Aldeburgh railway station

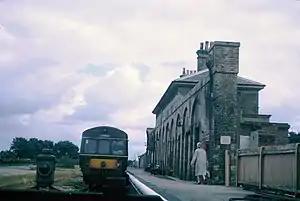
Aldeburgh station in August 1966, a month before closure

Aldeburgh railway station (originally Aldborough) served the town of Aldeburgh, Suffolk, England. It was opened in 1860 by the East Suffolk Railway and later came under the control of the Great Eastern Railway. It was the terminus of an branch line to and was closed in 1966 as part of the Beeching Axe.